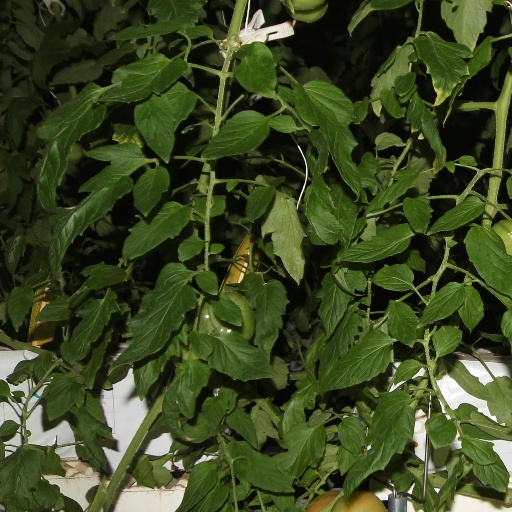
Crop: tomato